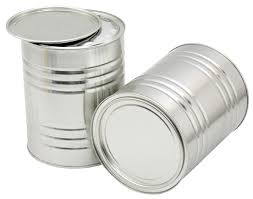
Waste category: metal